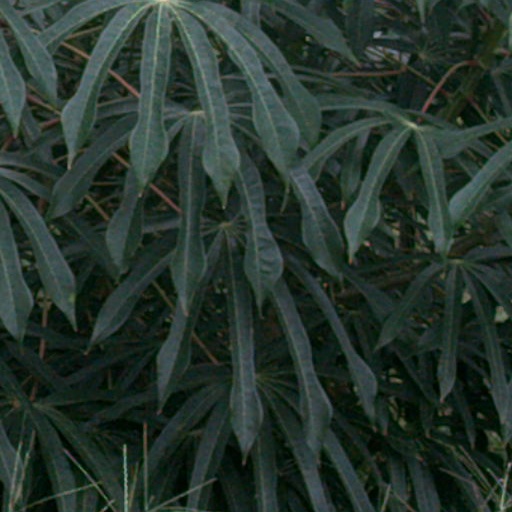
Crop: cassava